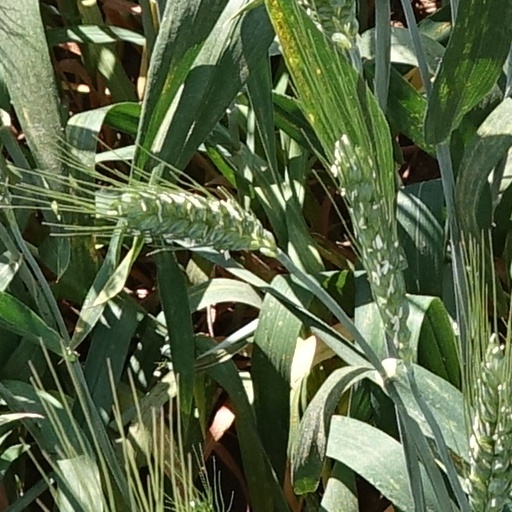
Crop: wheat